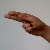
The image shows a hand gesture representing the letter 'H' in Indian Sign Language.